Rachel Boymvol

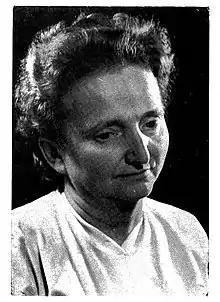
Rachel Boymvol in the early 1970s

Rachel Boymvol, sometimes spelled Baumwoll (March 4, 1914, Odessa - June 16, 2000, Jerusalem) was a Soviet poet, children's book author, and translator who wrote in both Yiddish and Russian. Because of the popularity of her Soviet children's books, they were translated into multiple languages. After 1971 she emigrated to Israel and published a number of books of poetry in Yiddish.